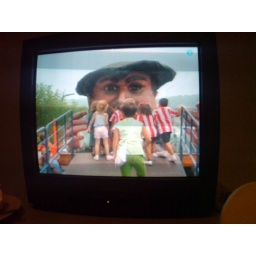
abtffn8aaa.wordpress.com/, My feet in the sky of Bilbao and my head in San Francisco street